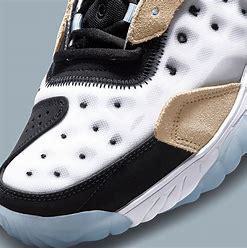
Brand: Jordan
Model: Delta 2